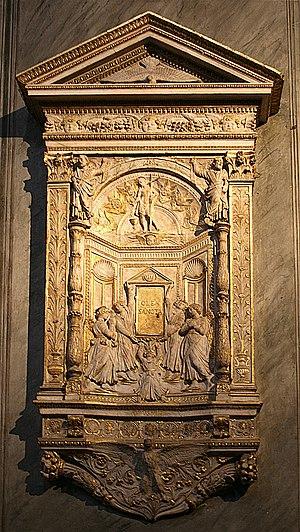
Tabernacle en marbre de «
La basilique Sainte-Marie-du-Trastevere est l'une des plus anciennes églises de Rome, située dans le quartier du Trastevere. D'abord baptisée titulus Callixti car construite sous le pape Calixte Iᵉʳ, avec l’accord de l’empereur Sévère Alexandre, elle fut probablement le premier lieu de culte chrétien officiellement ouvert au public.